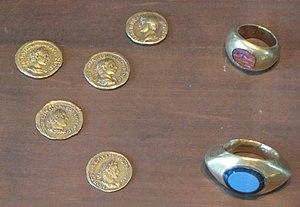
Trésor romain de Ruffieu, commune de Nivolas-Vermelle (Isère). Deux bagues et cinq aureus, d'Hadrien à Gallien (frappé en 262). Conservé au médailler du Musée des Beaux-arts de Lyon
Le trésor de Ruffieu est un petit trésor datant de la période romaine, découvert en 1837 au lieu-dit de Ruffieu, dans la commune de Nivolas-Vermelle en Isère. De composition assez modeste, il présente l'intérêt de mentionner par une inscription son propriétaire, un soldat romain.
Le médaillier du musée des Beaux-Arts de Lyon est la collection de pièces, médailles, sceaux et autres pièces de numismatique conservés au musée des Beaux-Arts de Lyon. Constitué à partir du XVIIIᵉ siècle par la ville de Lyon, il a été transféré au musée de la ville en 1810 et continuellement enrichi par la suite par des achats, des dépôts de trésors et des legs. Il s'agit du second médaillier français après celui du Cabinet des médailles de la Bibliothèque nationale de France. Il dispose d'une collection retraçant l'ensemble de l'histoire du monnayage et des arts assimilés.